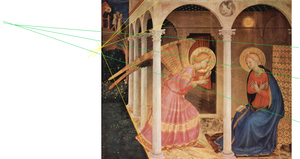
L'Annonciation de Cortone est une œuvre de Fra Angelico, conservée au Musée diocésain de Cortone.